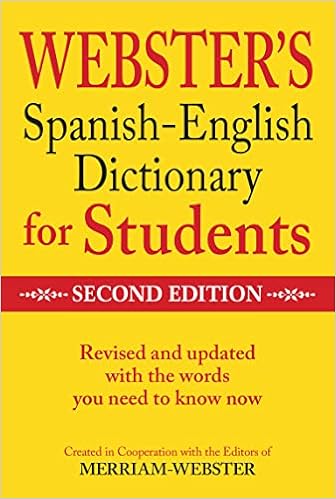
Merriam-Webster Webster’s Spanish-English Dictionary for Students, Second Edition (English and Spanish Edition)
Category: Books
About the Author The editors of Merriam-Webster have been creating dictionaries and other language reference works to the highest standards of quality and reliability since 1847.
Features: This best-selling Spanish-English dictionary defines the core vocabularies of Latin-American Spanish and American English. A bidirectional dictionary with Spanish-to-English and English-to-Spanish sections, it is the best language resource for young Spanish and English speakers. Features of this Book: Revised and updated for 2014. Over 40, 000 entries and 50, 000 translations. Spanish-to-English and English-to-Spanish sections. Conjugation of Spanish Verbs. Irregular English Verbs.